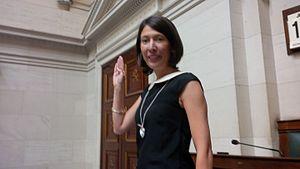
Gwenaëlle Grovonius, née le 16 octobre 1978 est une femme politique belge wallonne, membre du PS.